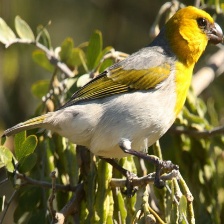
Species: PALILA
Scientific name: LOXIOIDES BAILLEUI